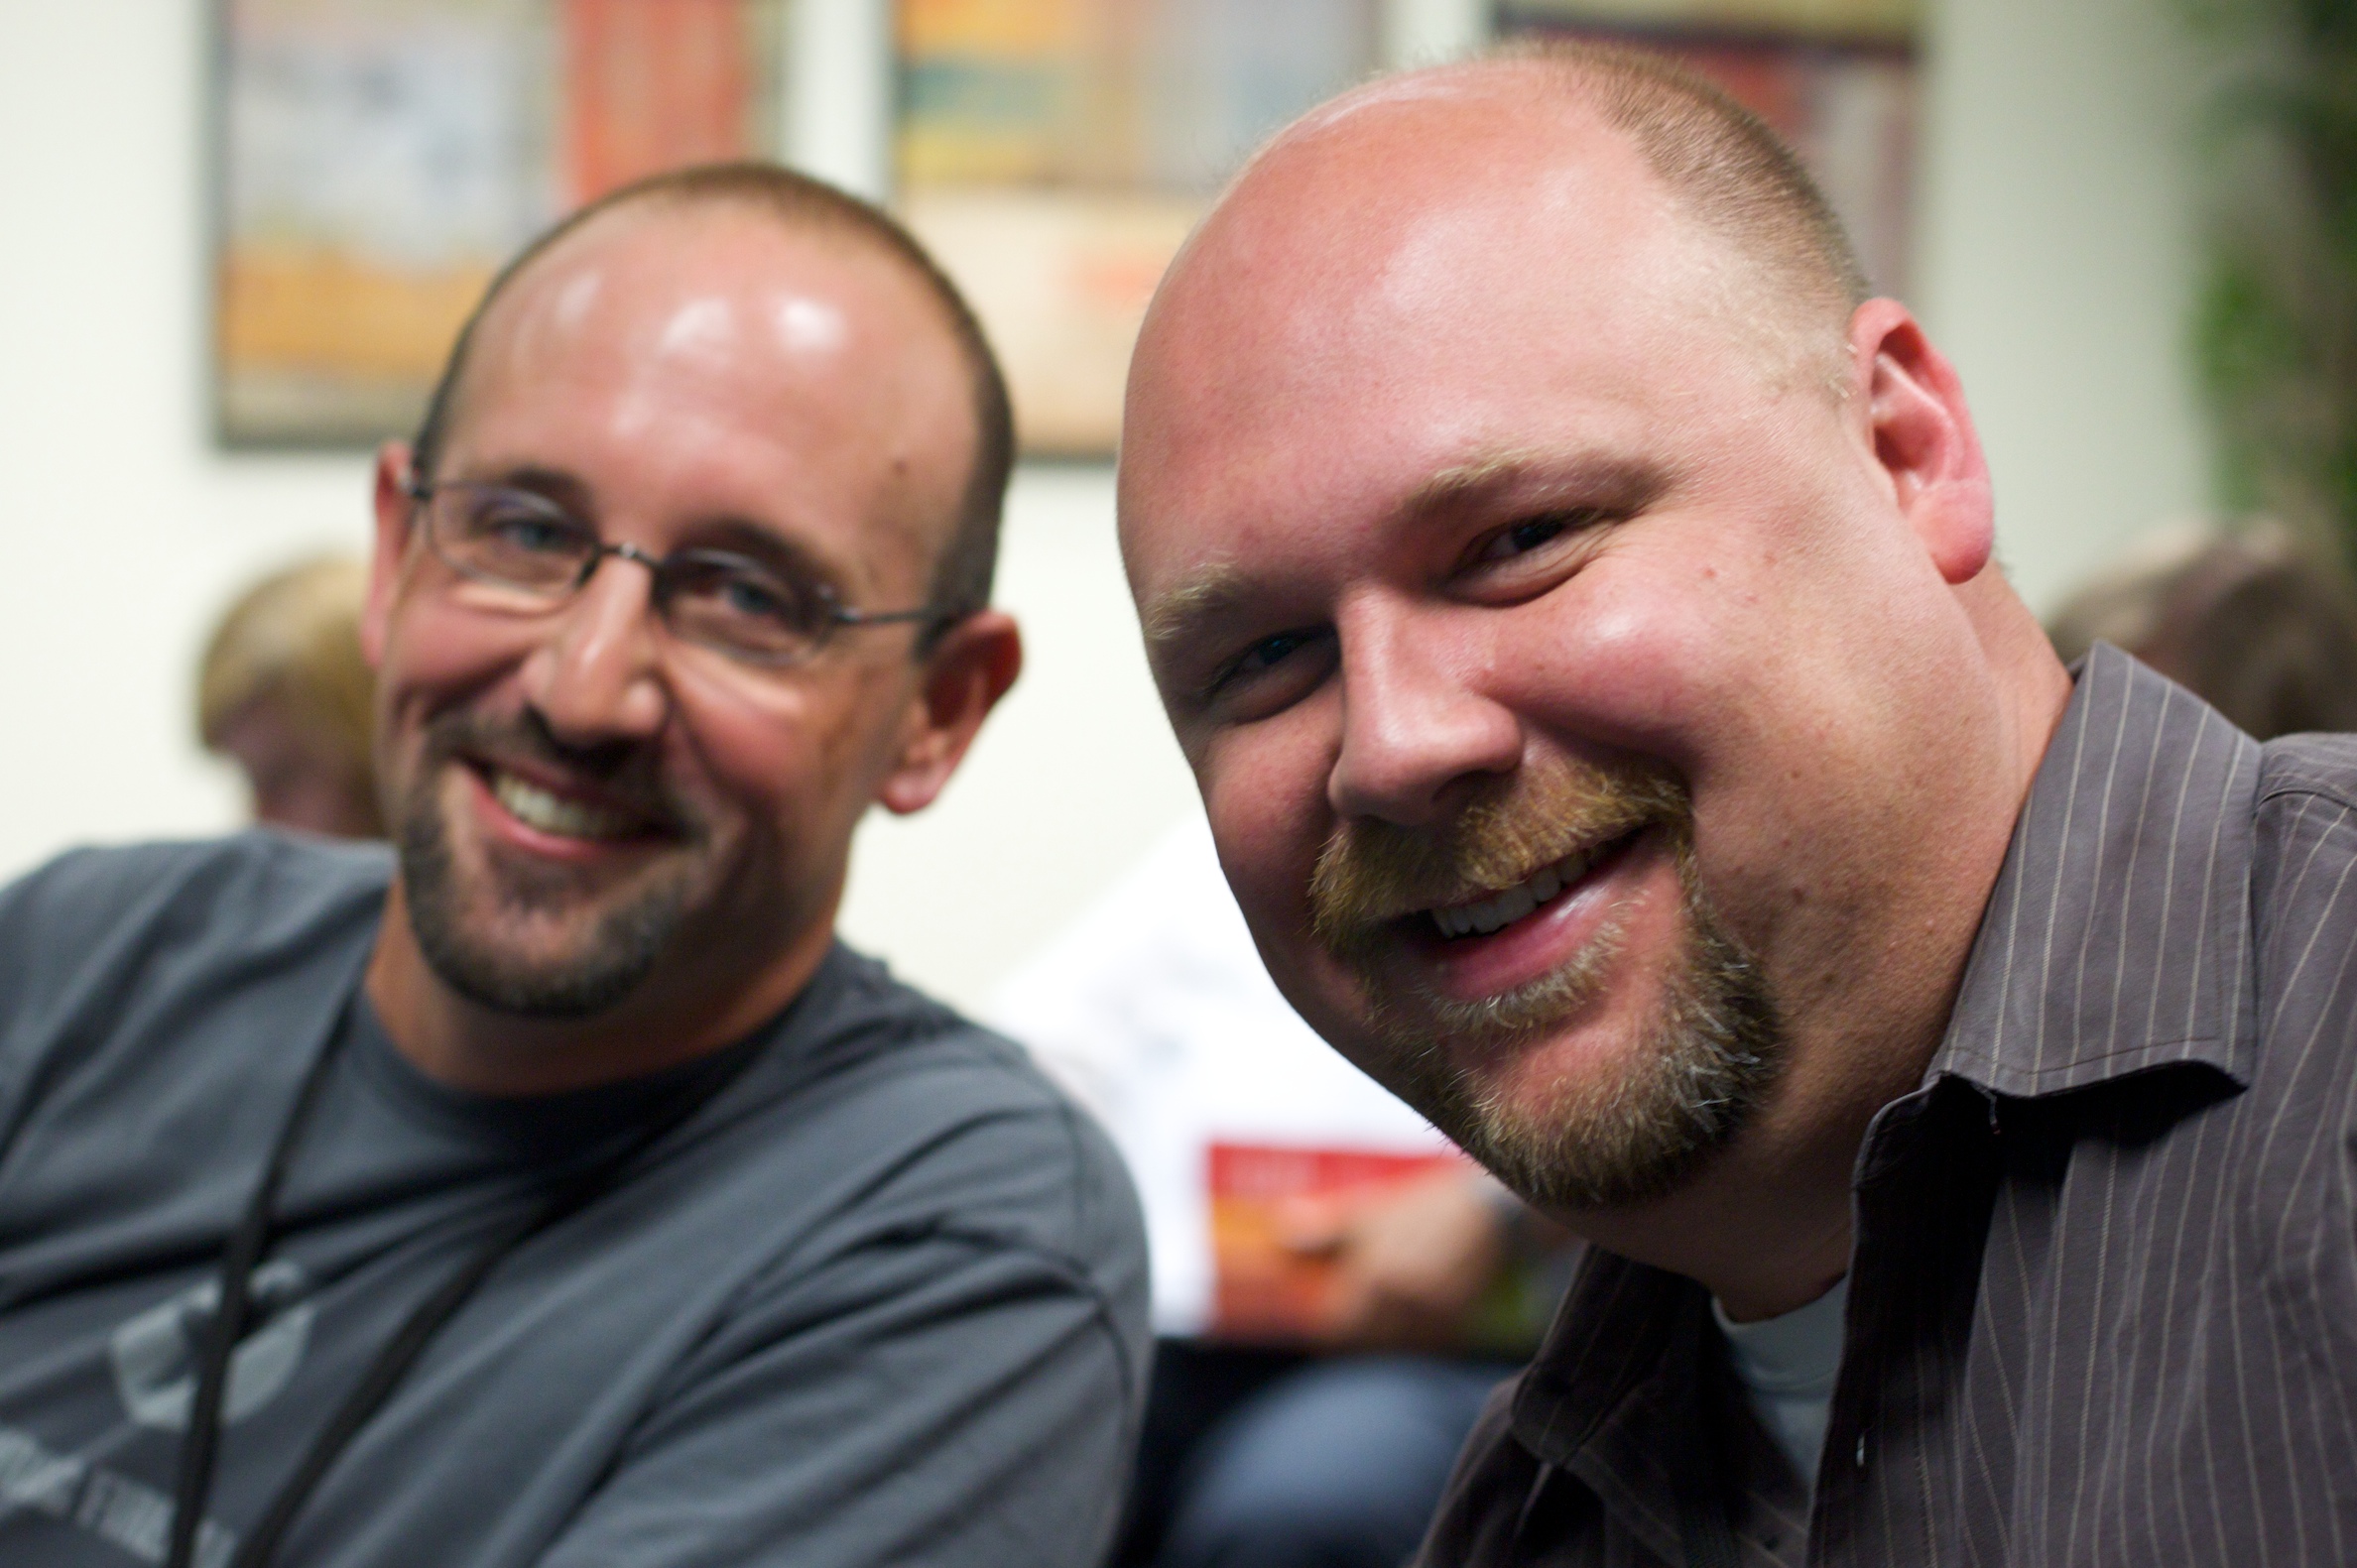
man, person, people, male, vancouver, beard, senior citizen, opened09, facial hair